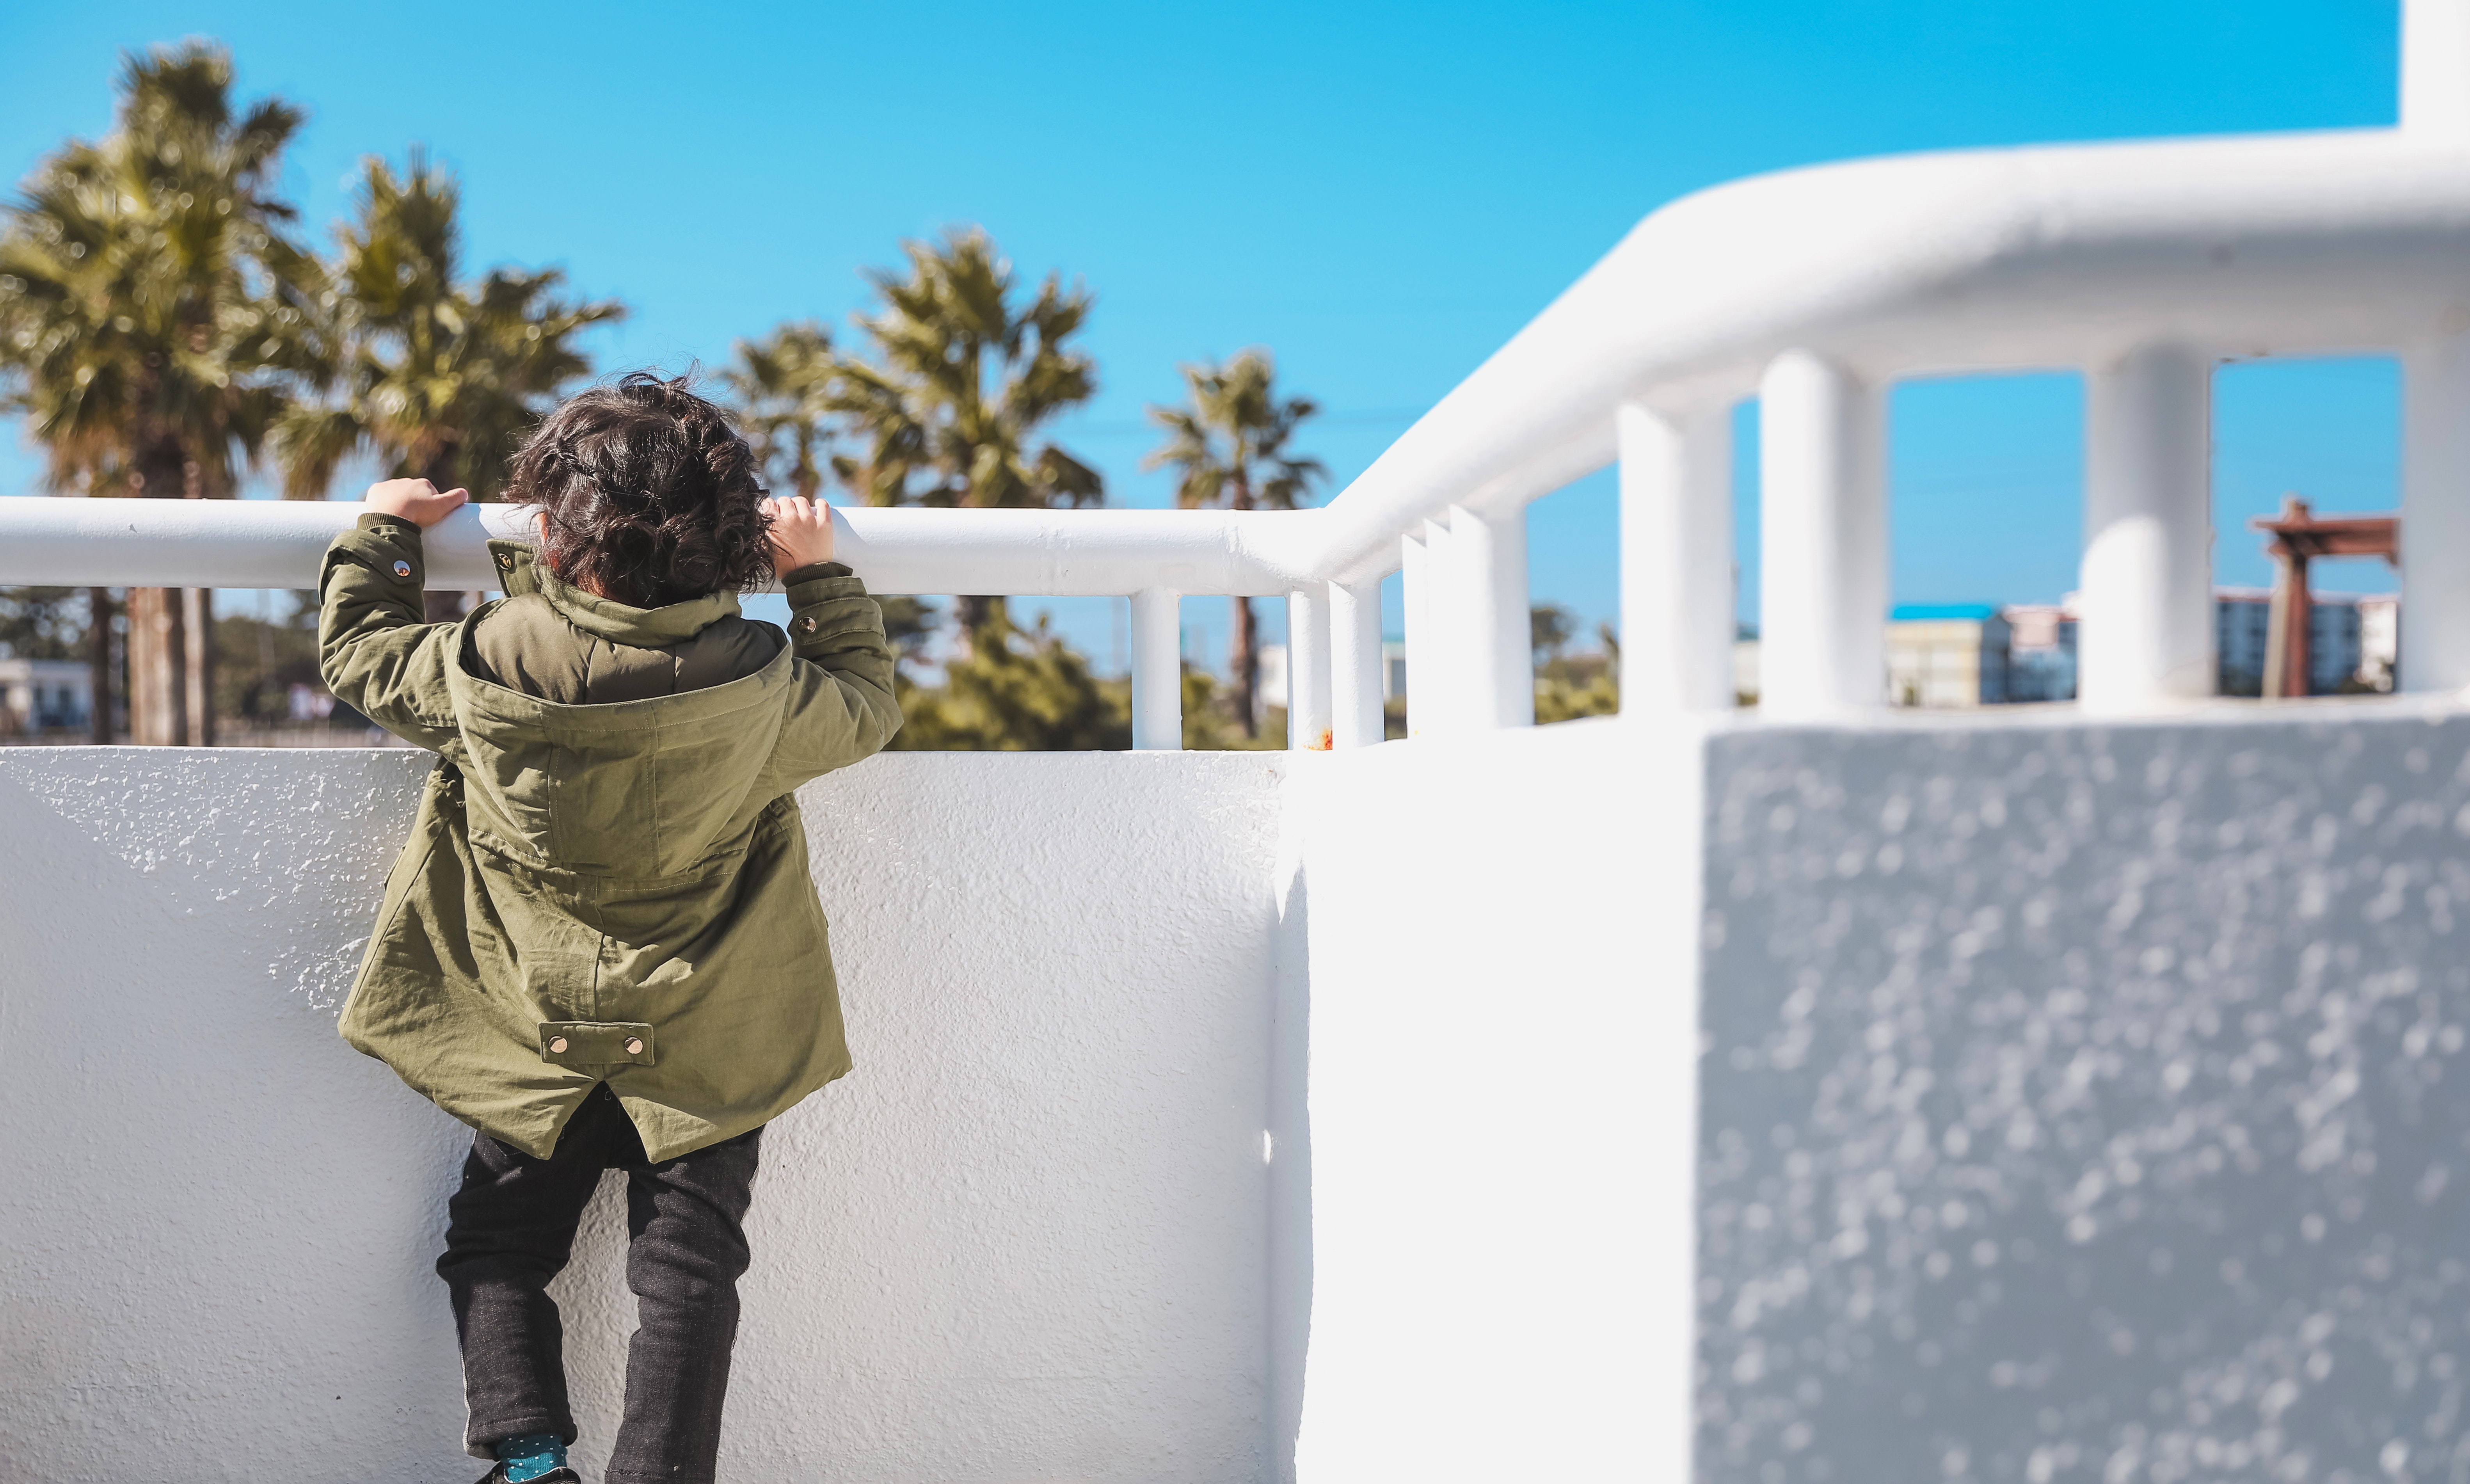
photograph, fashion, street fashion, footwear, tree, photography, outerwear, winter, leisure, travel, glasses